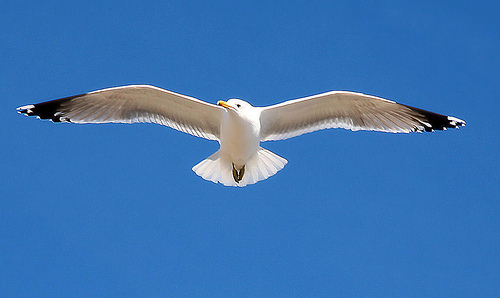
a big bird with long white wings flies through the air with its white breast pointing to the ground.
this white bird has black primaries and a yellow beak that curves down at the tip.
this bird has a large wingspan, a white crown, and white tail feathers.
this bird is white and black in color with a yellow beak, and white eye rings.
a medium bird with a white body and face, long black tipped wings. and orange bill.
this bird is white with black and has a long, pointy beak.
a large white bird with black secondaries and white on the tips of the primaries with an orange bill.
this bird has wings that are white and black and has a yellow bill
this bird has wings that are white and has a yellow bill
this large white bird has black wing tips, a yellow beak and feet, and a long beak that curves downwards.
Species: California Gull